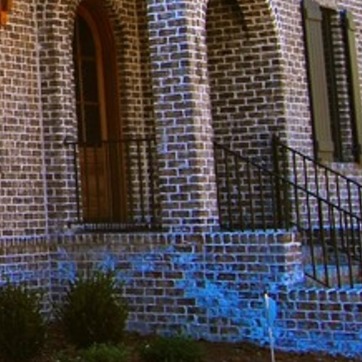
Material: brick